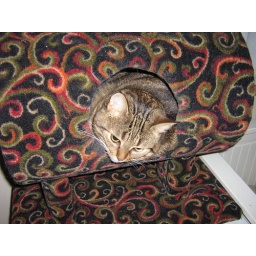
Sully in the cat tree